Iveland Church

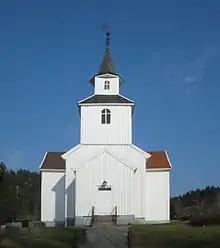
View of the church

Iveland Church is a parish church of the Church of Norway in Iveland Municipality in Agder county, Norway. It is located in the village of Birketveit. It is the church for the Iveland parish which is part of the Otredal prosti (deanery) in the Diocese of Agder og Telemark. The white, wooden church was built in a cruciform design in 1837 by Anders Thorsen Syrtveit who used plans drawn up by the architect Hans Linstow. The church seats about 350 people.